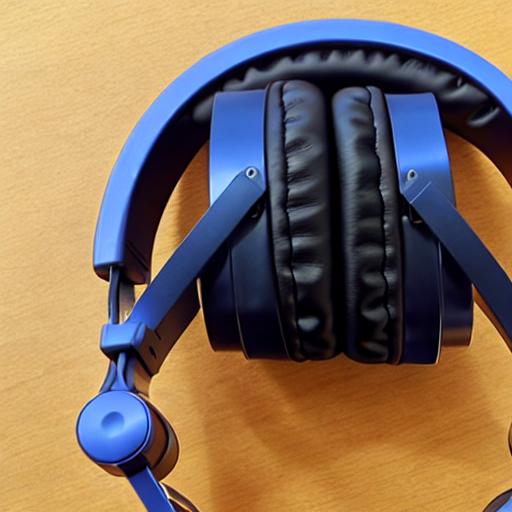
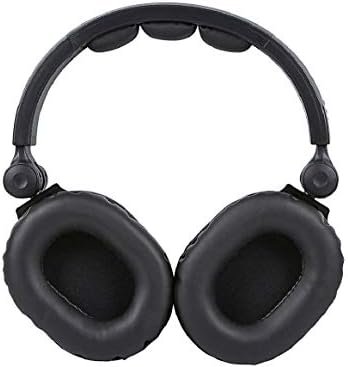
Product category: headphones
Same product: no